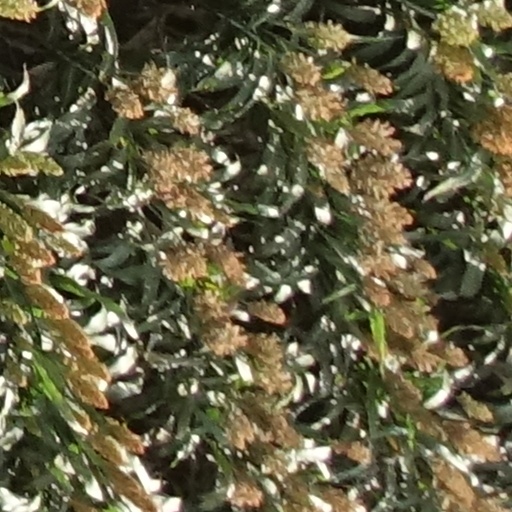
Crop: sorghum